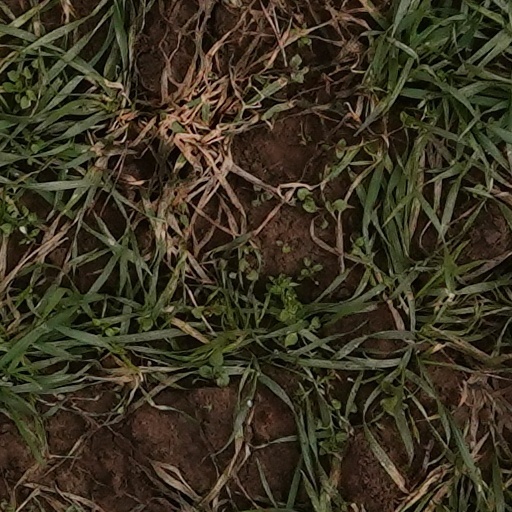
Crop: wheat